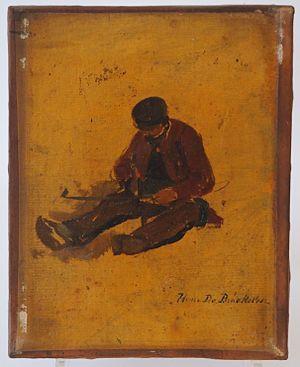
Peinture sur toile, dimensions 19 cm x 15 cm, signé ""Henri De Braekeleer"" représentant un personnage masculin assis au sol, au travail."